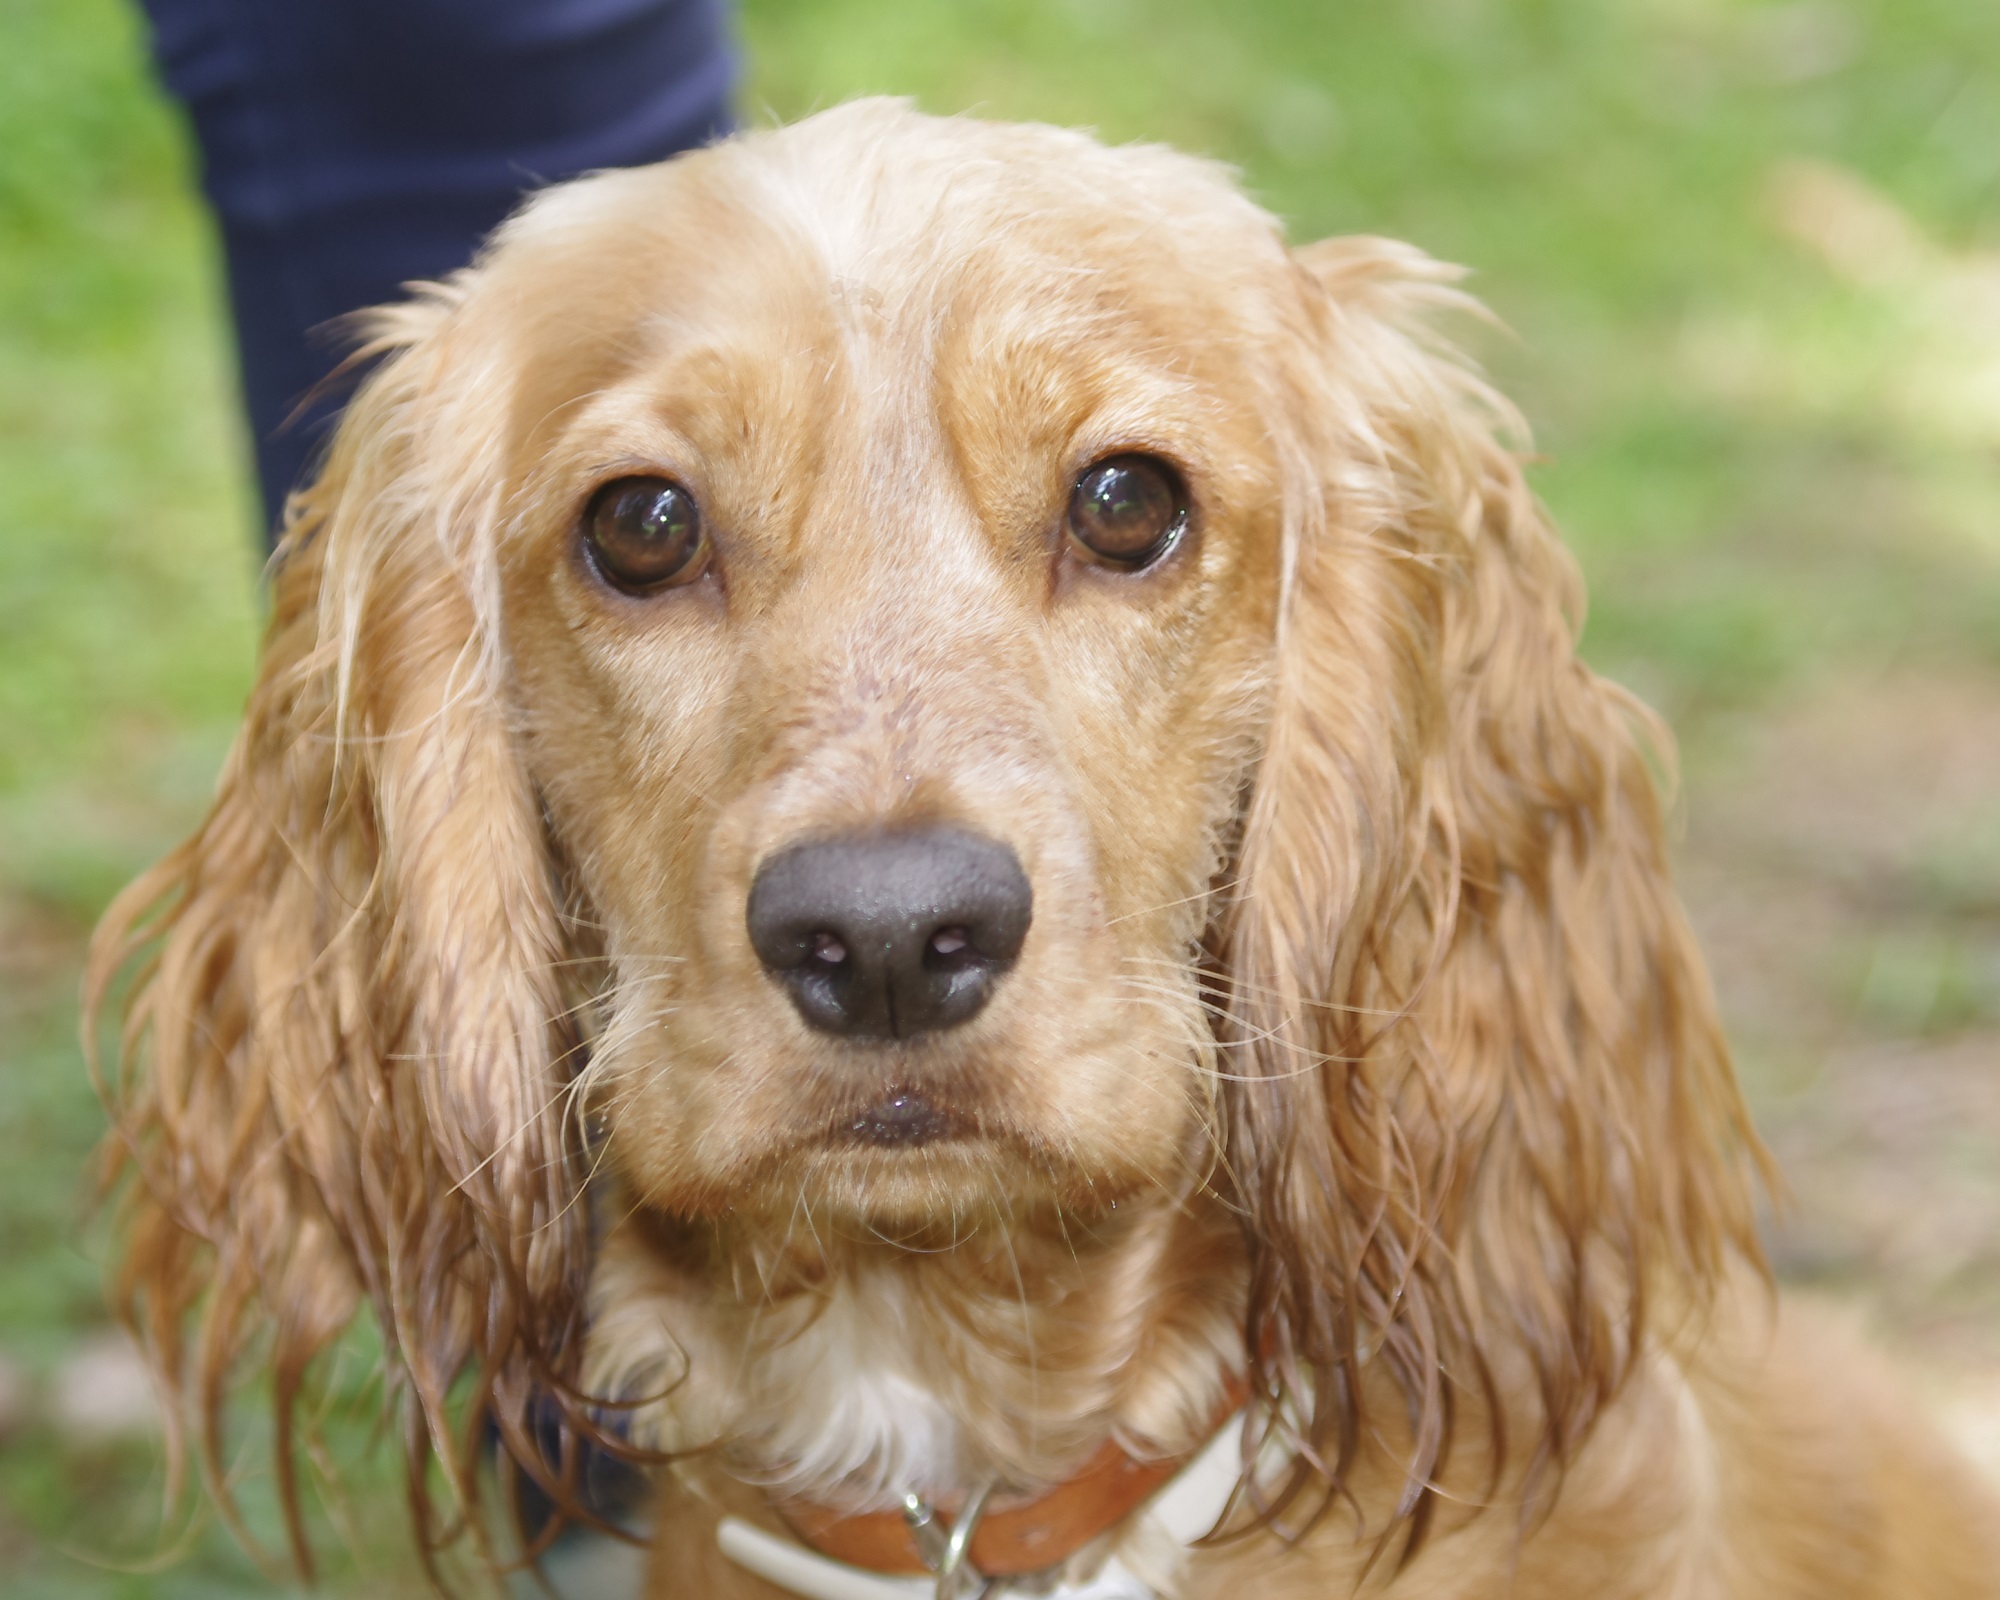
dog, cute, canine, looking, pet, portrait, mammal, close, collar, spaniel, furry, head, vertebrate, domestic, dog breed, alert, setter, irish setter, dog like mammal, carnivoran, english cocker spaniel, field spaniel, american cocker spaniel